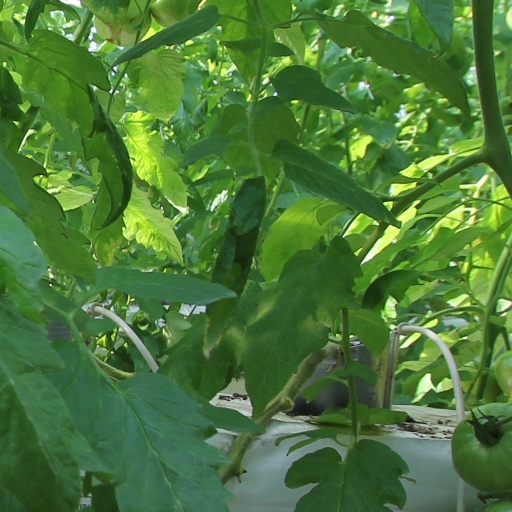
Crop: tomato